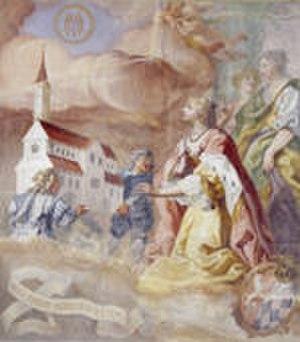
Ludmilla de Bohême, née vers 1170 et morte le 4 août 1240 à Landshut en Bavière, était une princesse de Bohême, épouse en secondes noces du duc de Bavière et fondatrice de l'abbaye de Seligenthal.